Gawler

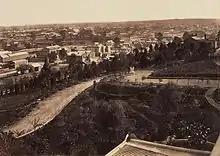
Gawler in around 1869

The Kaurna people are indigenous to the Adelaide Plains. A British colony, South Australia was established as a commercial venture by the South Australia Company through the sale of land to free settlers at £1 per acre (£2/9/5d or £2.47 per hectare).